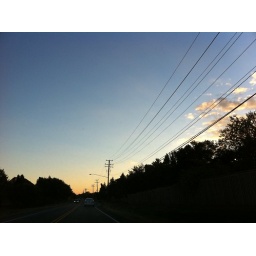
another picture which i took in the car love the sky you'll see at least 30 more pics maybe